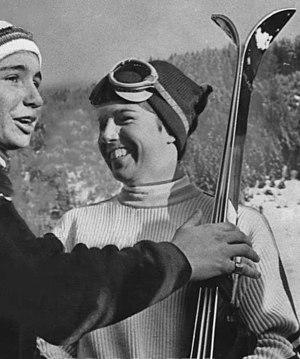
Jean Marlene Saubert, née le 1ᵉʳ mai 1942 à Roseburg et décédée d'un cancer du sein le 14 mai 2007 à Bigfork, est une skieuse alpine américaine.